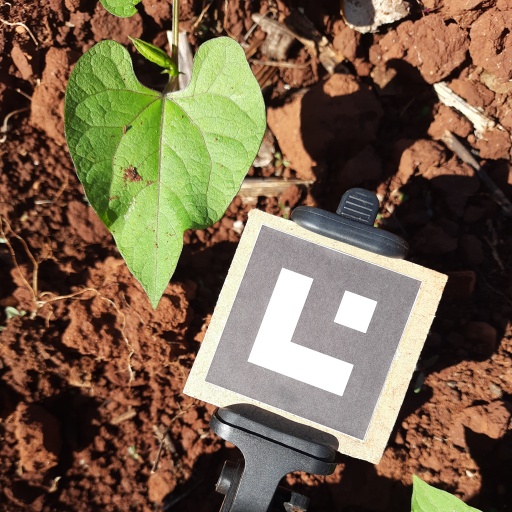
Observations: wavy surface, no eating holes, with soild dust, under sunlight